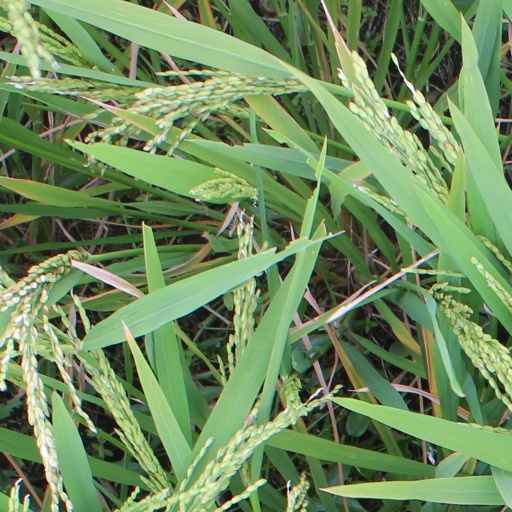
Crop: rice